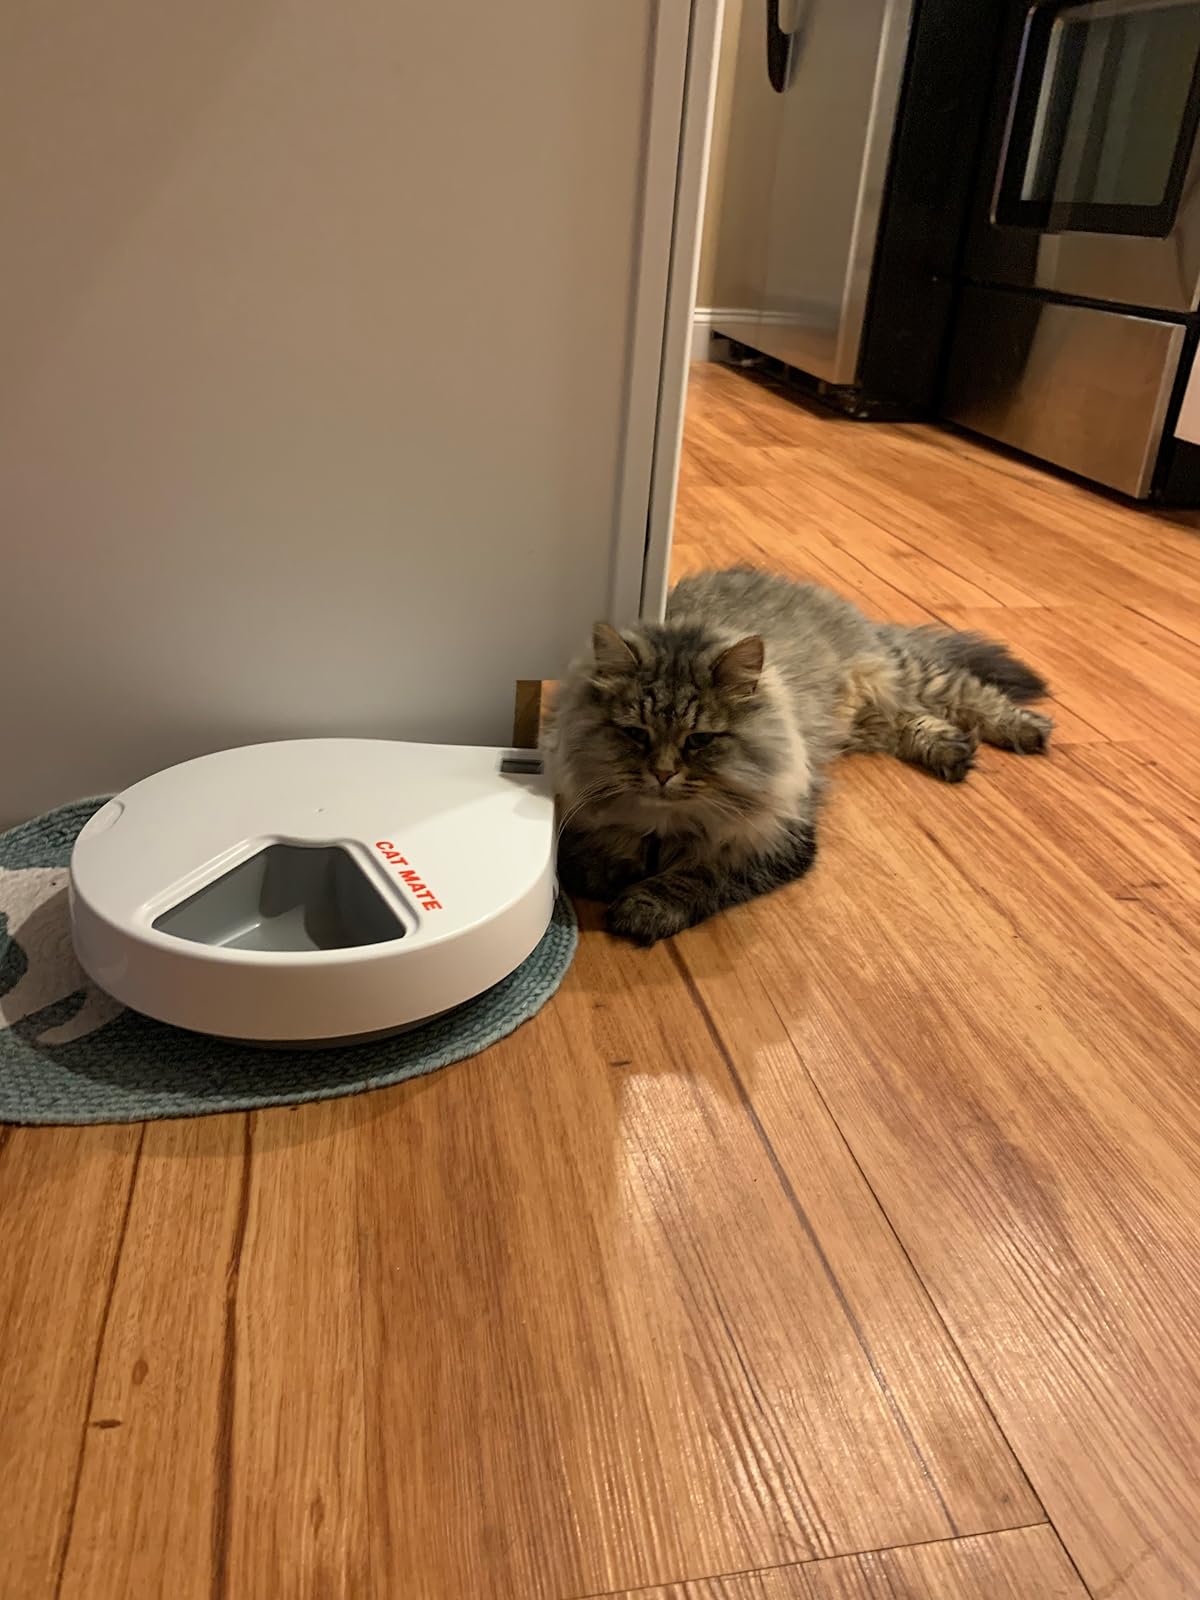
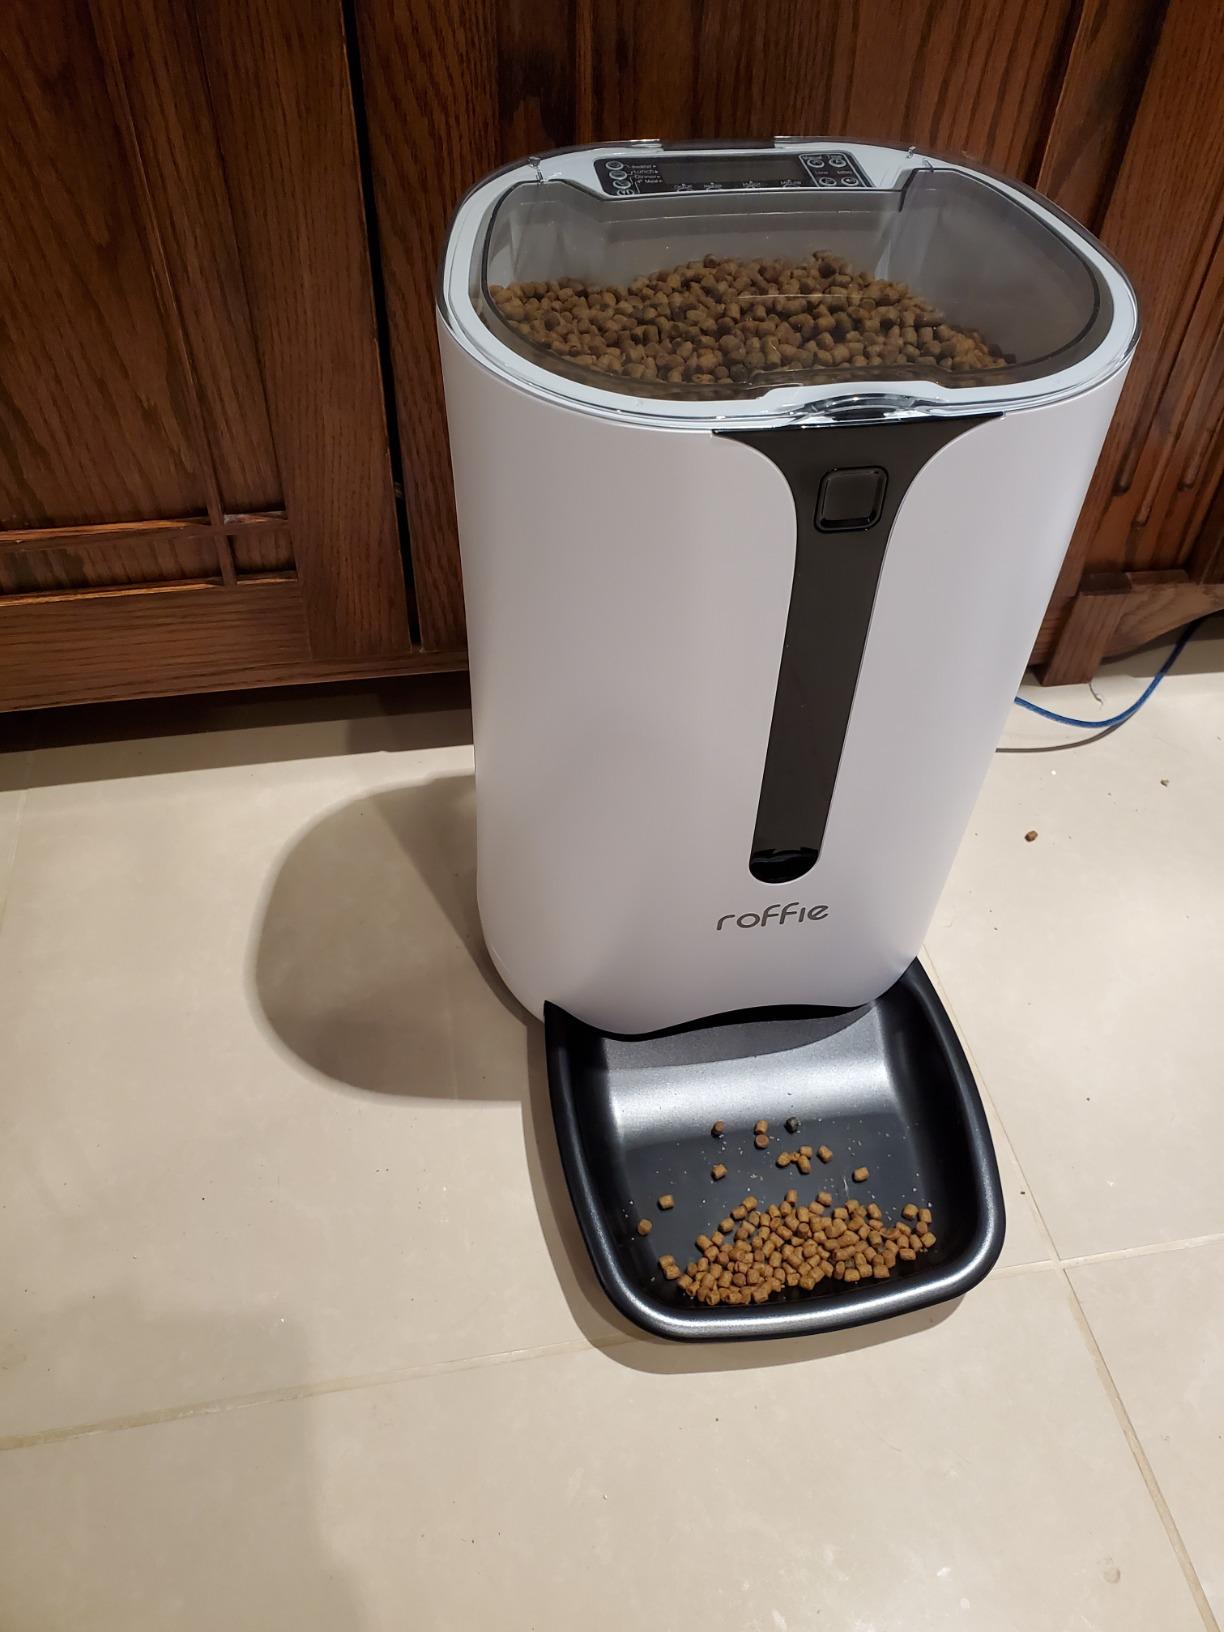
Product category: items_feeder
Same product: no